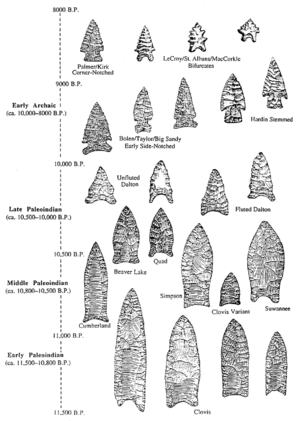
Les Paléoaméricains sont une population d'hommes modernes qui aurait peuplé les Amériques pendant la dernière période glaciaire, avant l'arrivée des Paléoindiens, ancêtres des actuels Amérindiens. Les Paléoaméricains auraient été de type australoïde, tandis que les Paléoindiens étaient d'origine nord-asiatique et de type mongoloïde.